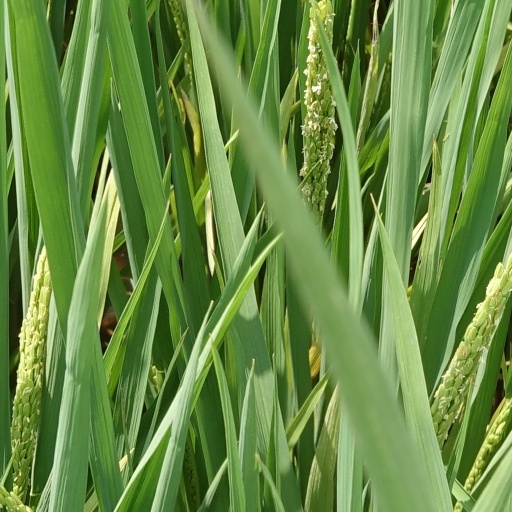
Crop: rice